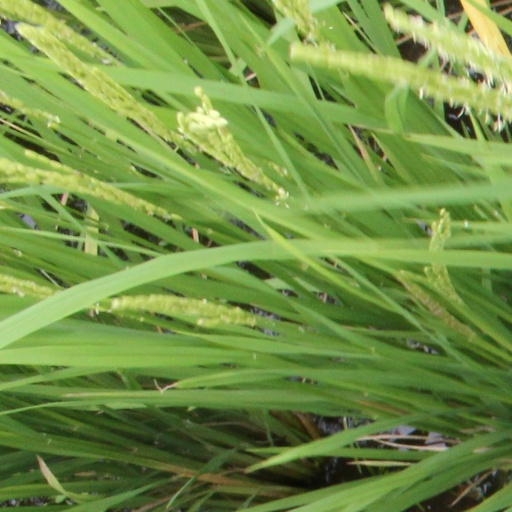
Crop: rice